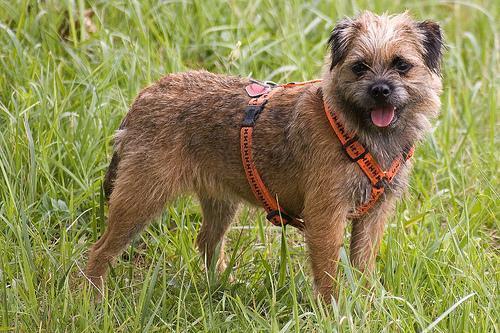
Border_terrier